Ossola Partisan Republic

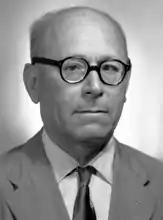
Umberto Terracini, general secretary and future president of the Constituent Assembly.

Numerous partisan formations were active in the mountainous areas west of Lake Maggiore. In Valsesia, some partisan groups had established the Valsesia Partisan Republic as early as June. Among the groups active in Val d'Ossola were Dionigi Superti's Valdossola, Armando Calzavara's Cesare Battisti (Arca), Nino Chiovini's Giovane Italia (Peppo) and Guido il Monco, and Mario Flaim's 10th Garibaldi Brigade.